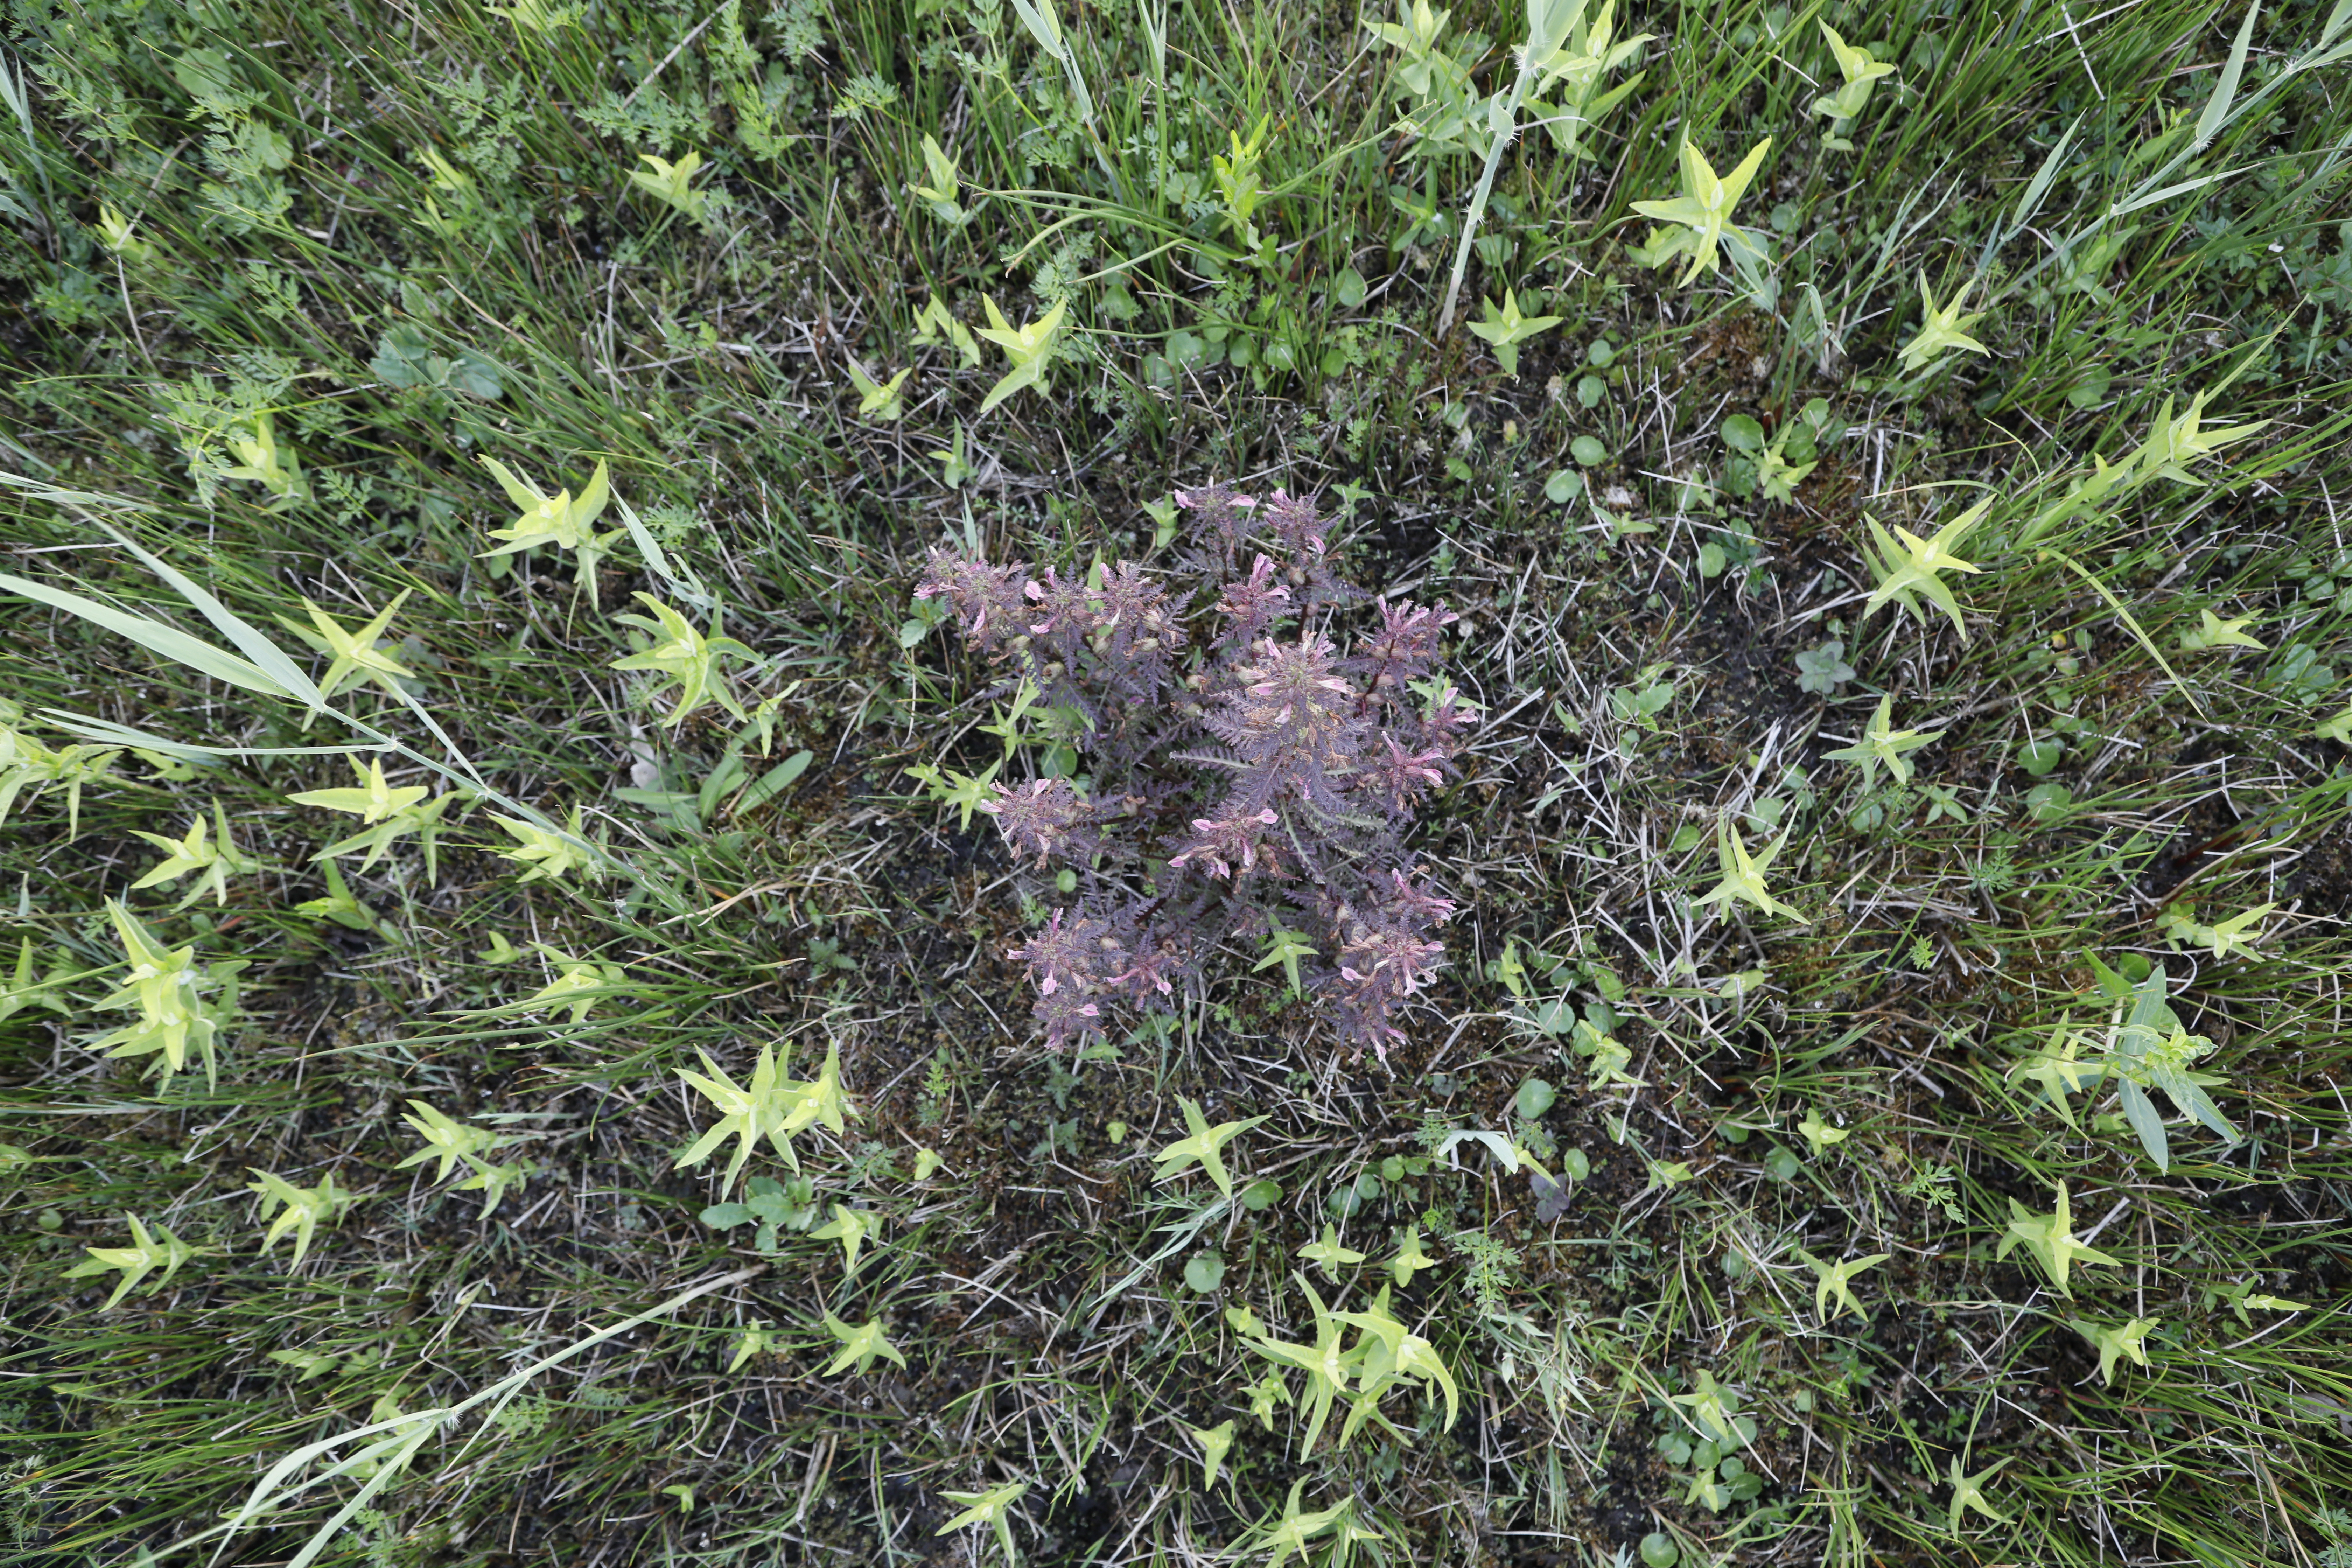
Plant species: Pedicularis palustris